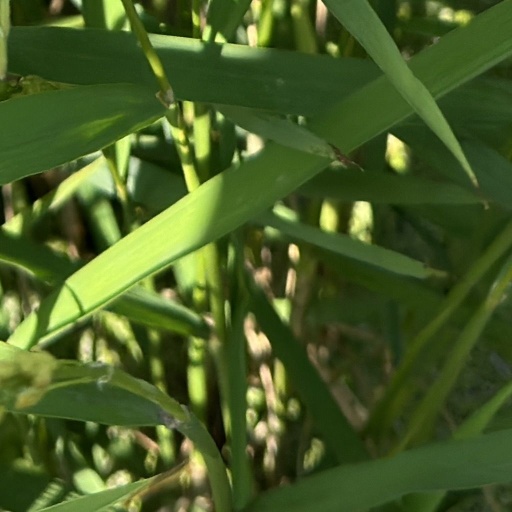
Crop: rice